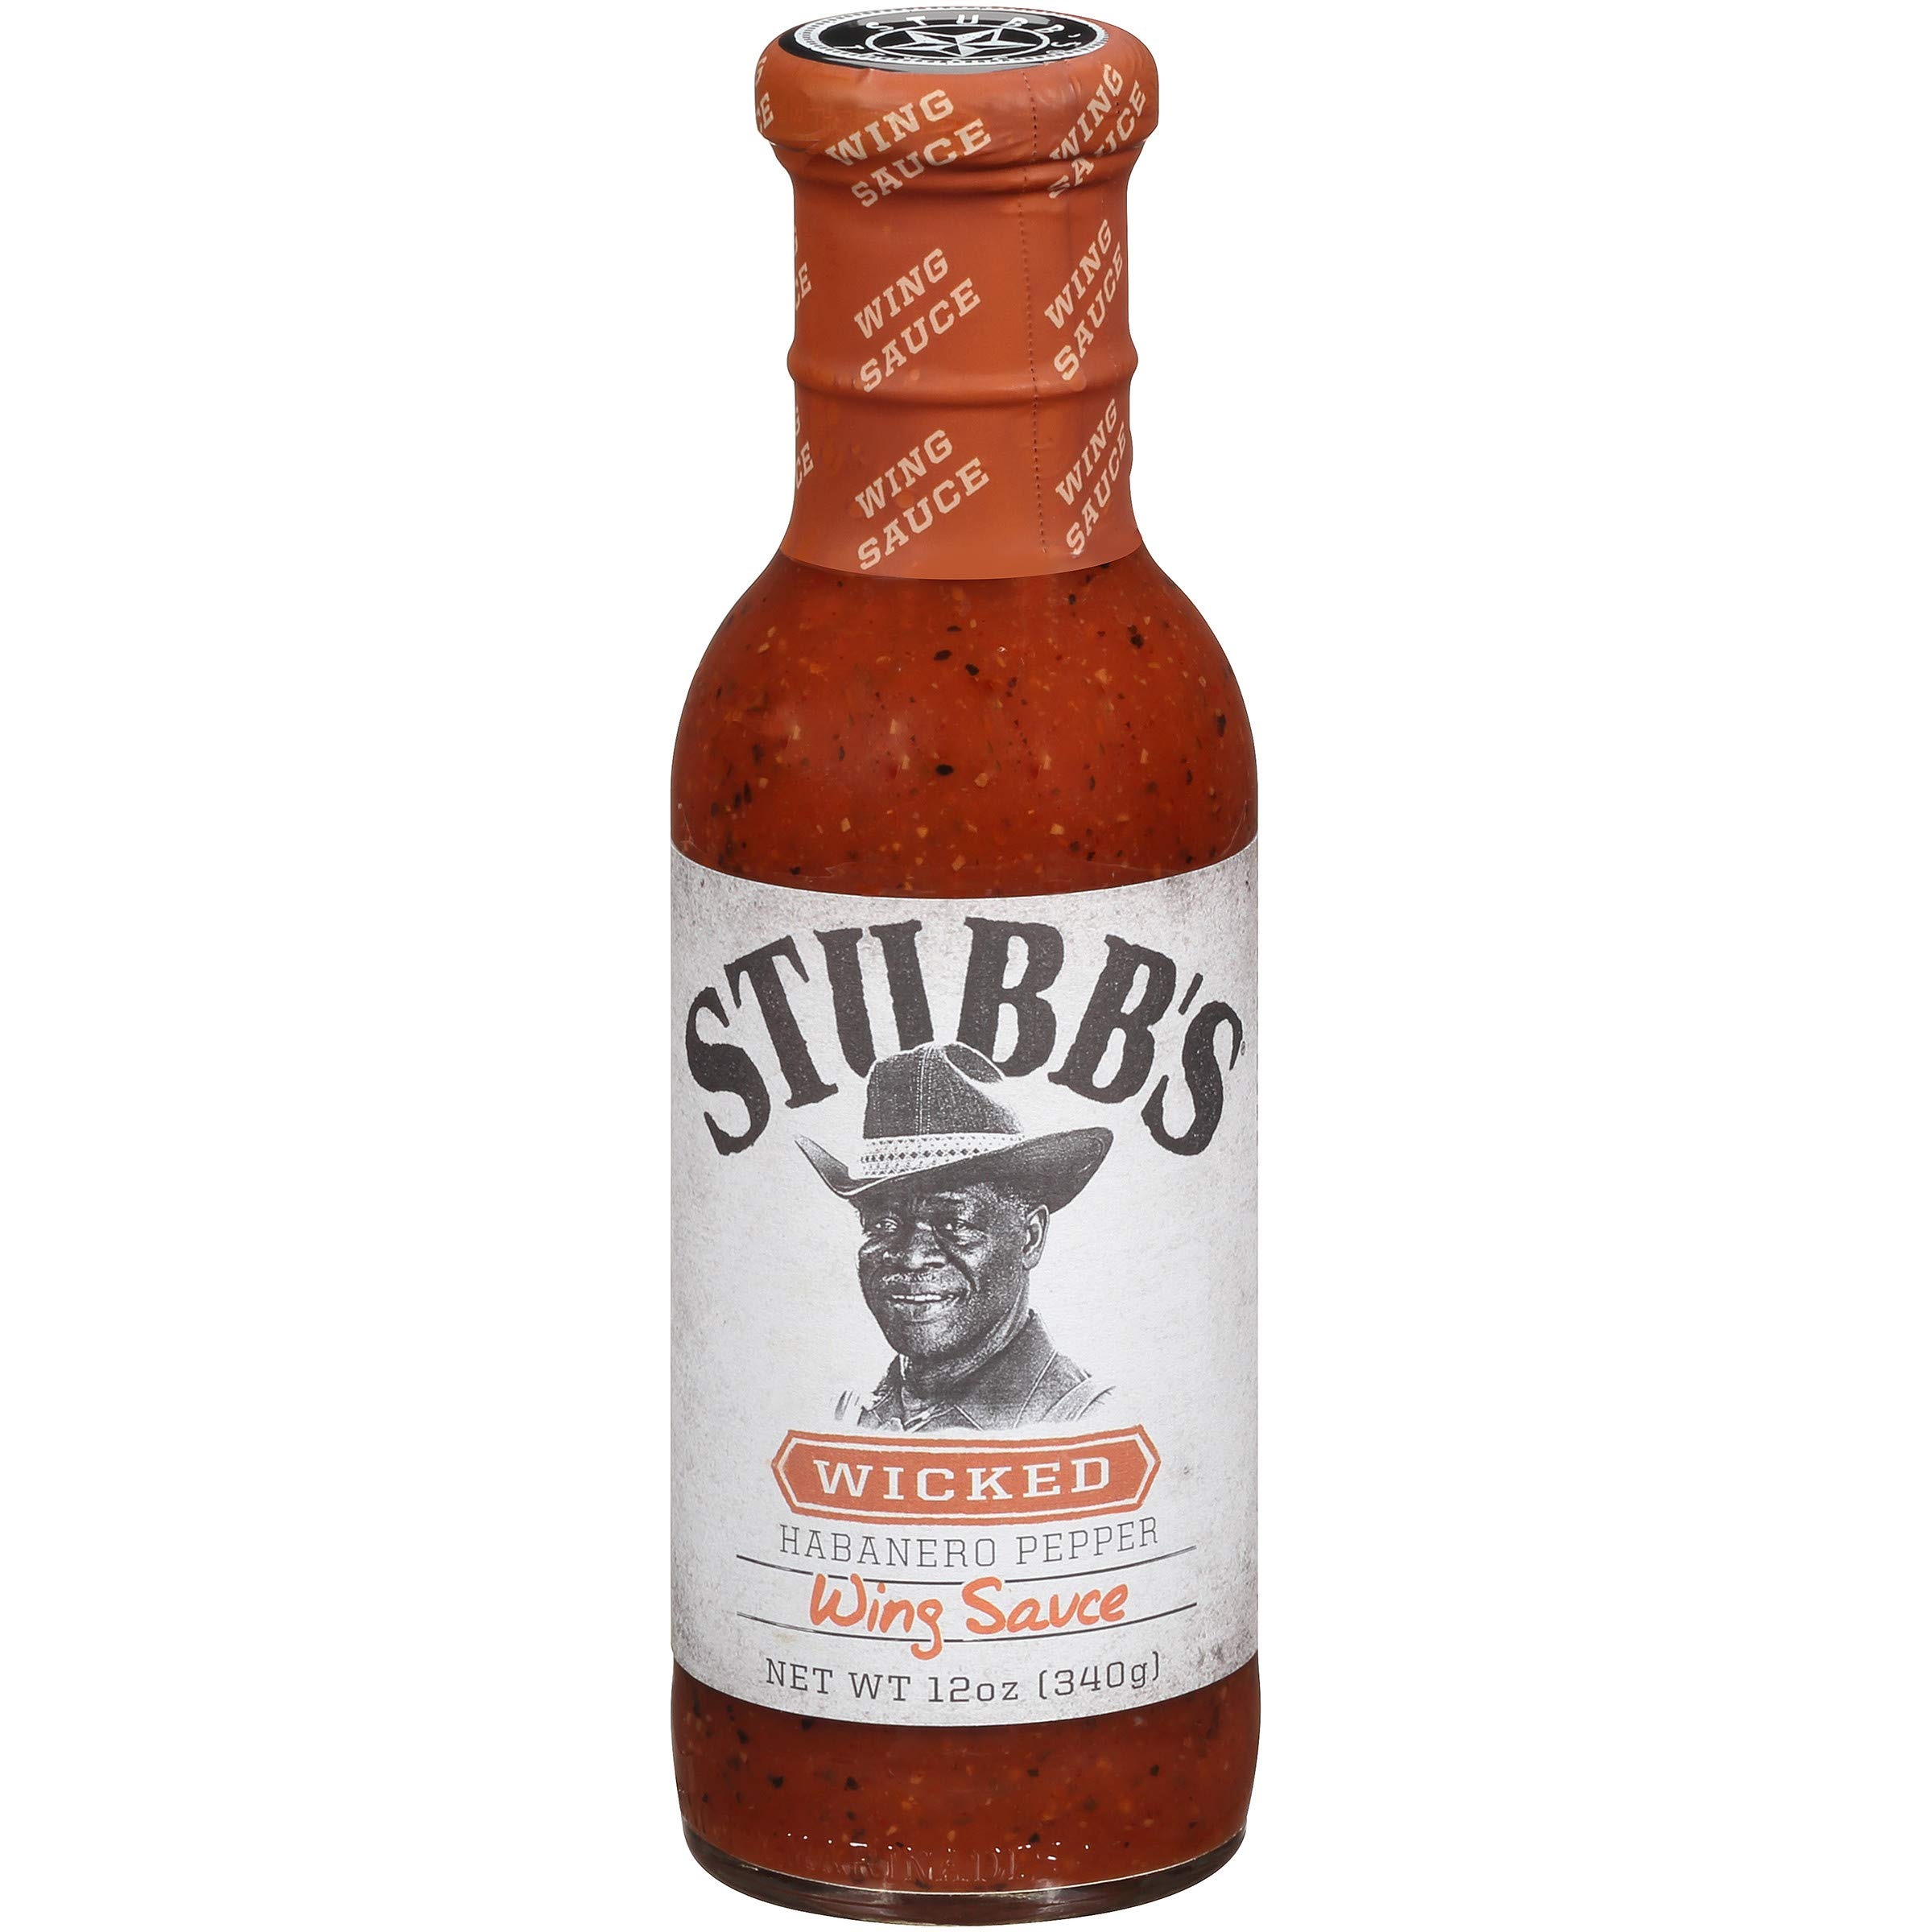
Item Name: Stubb's Wicked Habanero Pepper Wing Sauce, 12 oz (Pack of 4)
Bullet Point 1: Texas-style wing BBQ sauce made with with habanero peppers
Bullet Point 2: Gluten Free
Bullet Point 3: Non-GMO Project Verified
Bullet Point 4: TIP: Take wings off the BBQ grill, then toss in and serve
Value: 48.0
Unit: Ounce

Price: 7.9